Guild Wars 2

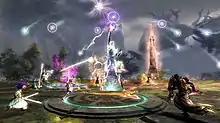
A screenshot of a group fighting the vale guardian raid boss from guild wars 2.

Heart of Thorns introduces raids, which together form their own optional side-story, leading into the story of Living World Season 3.